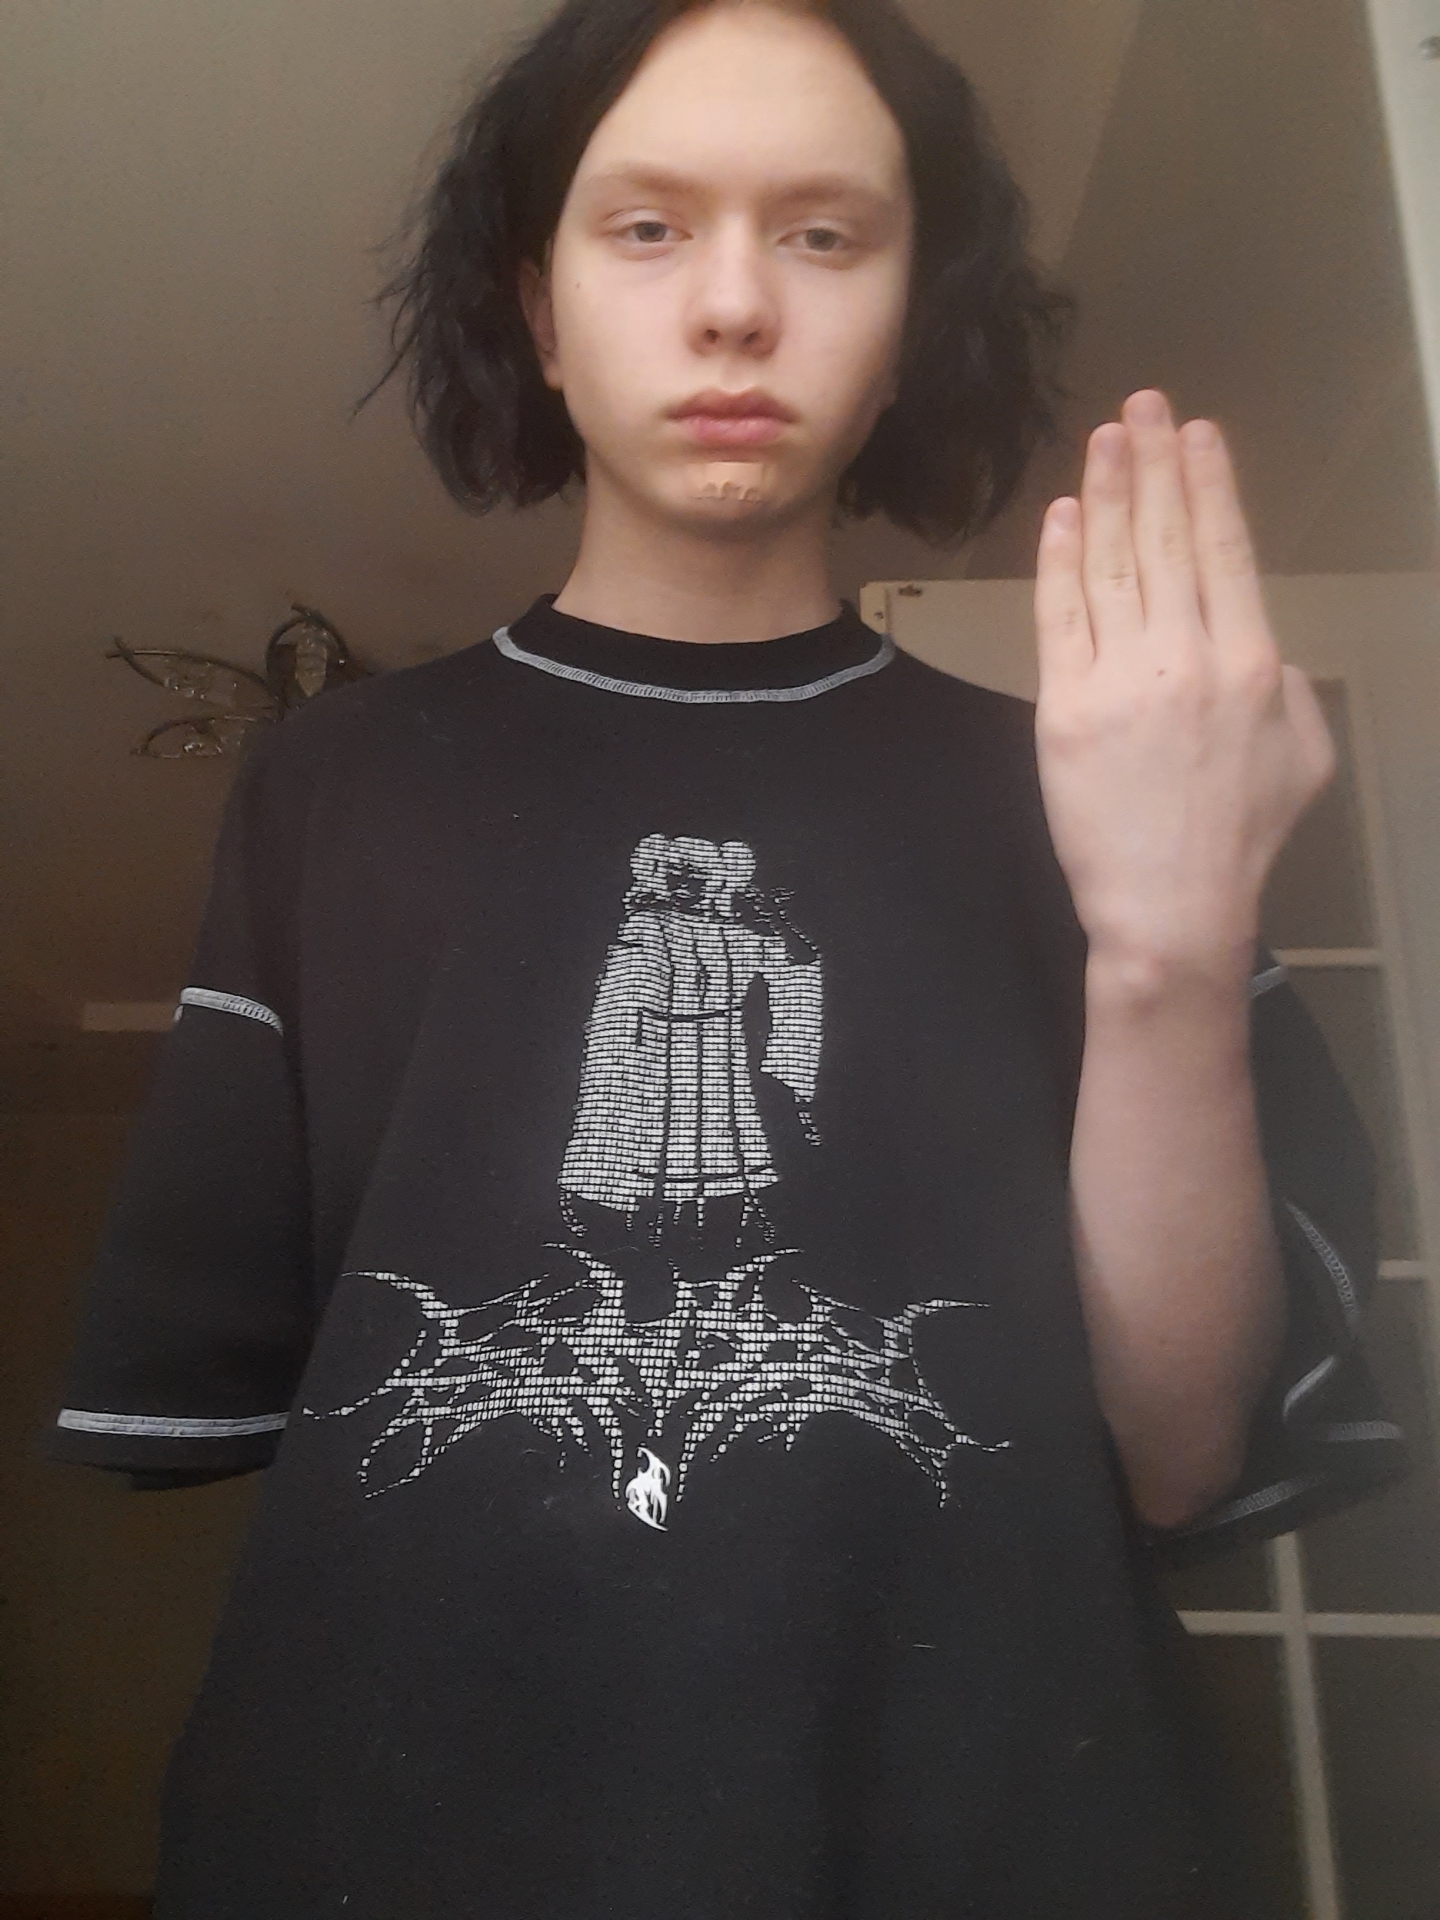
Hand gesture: stop_inverted